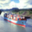
Label: ship